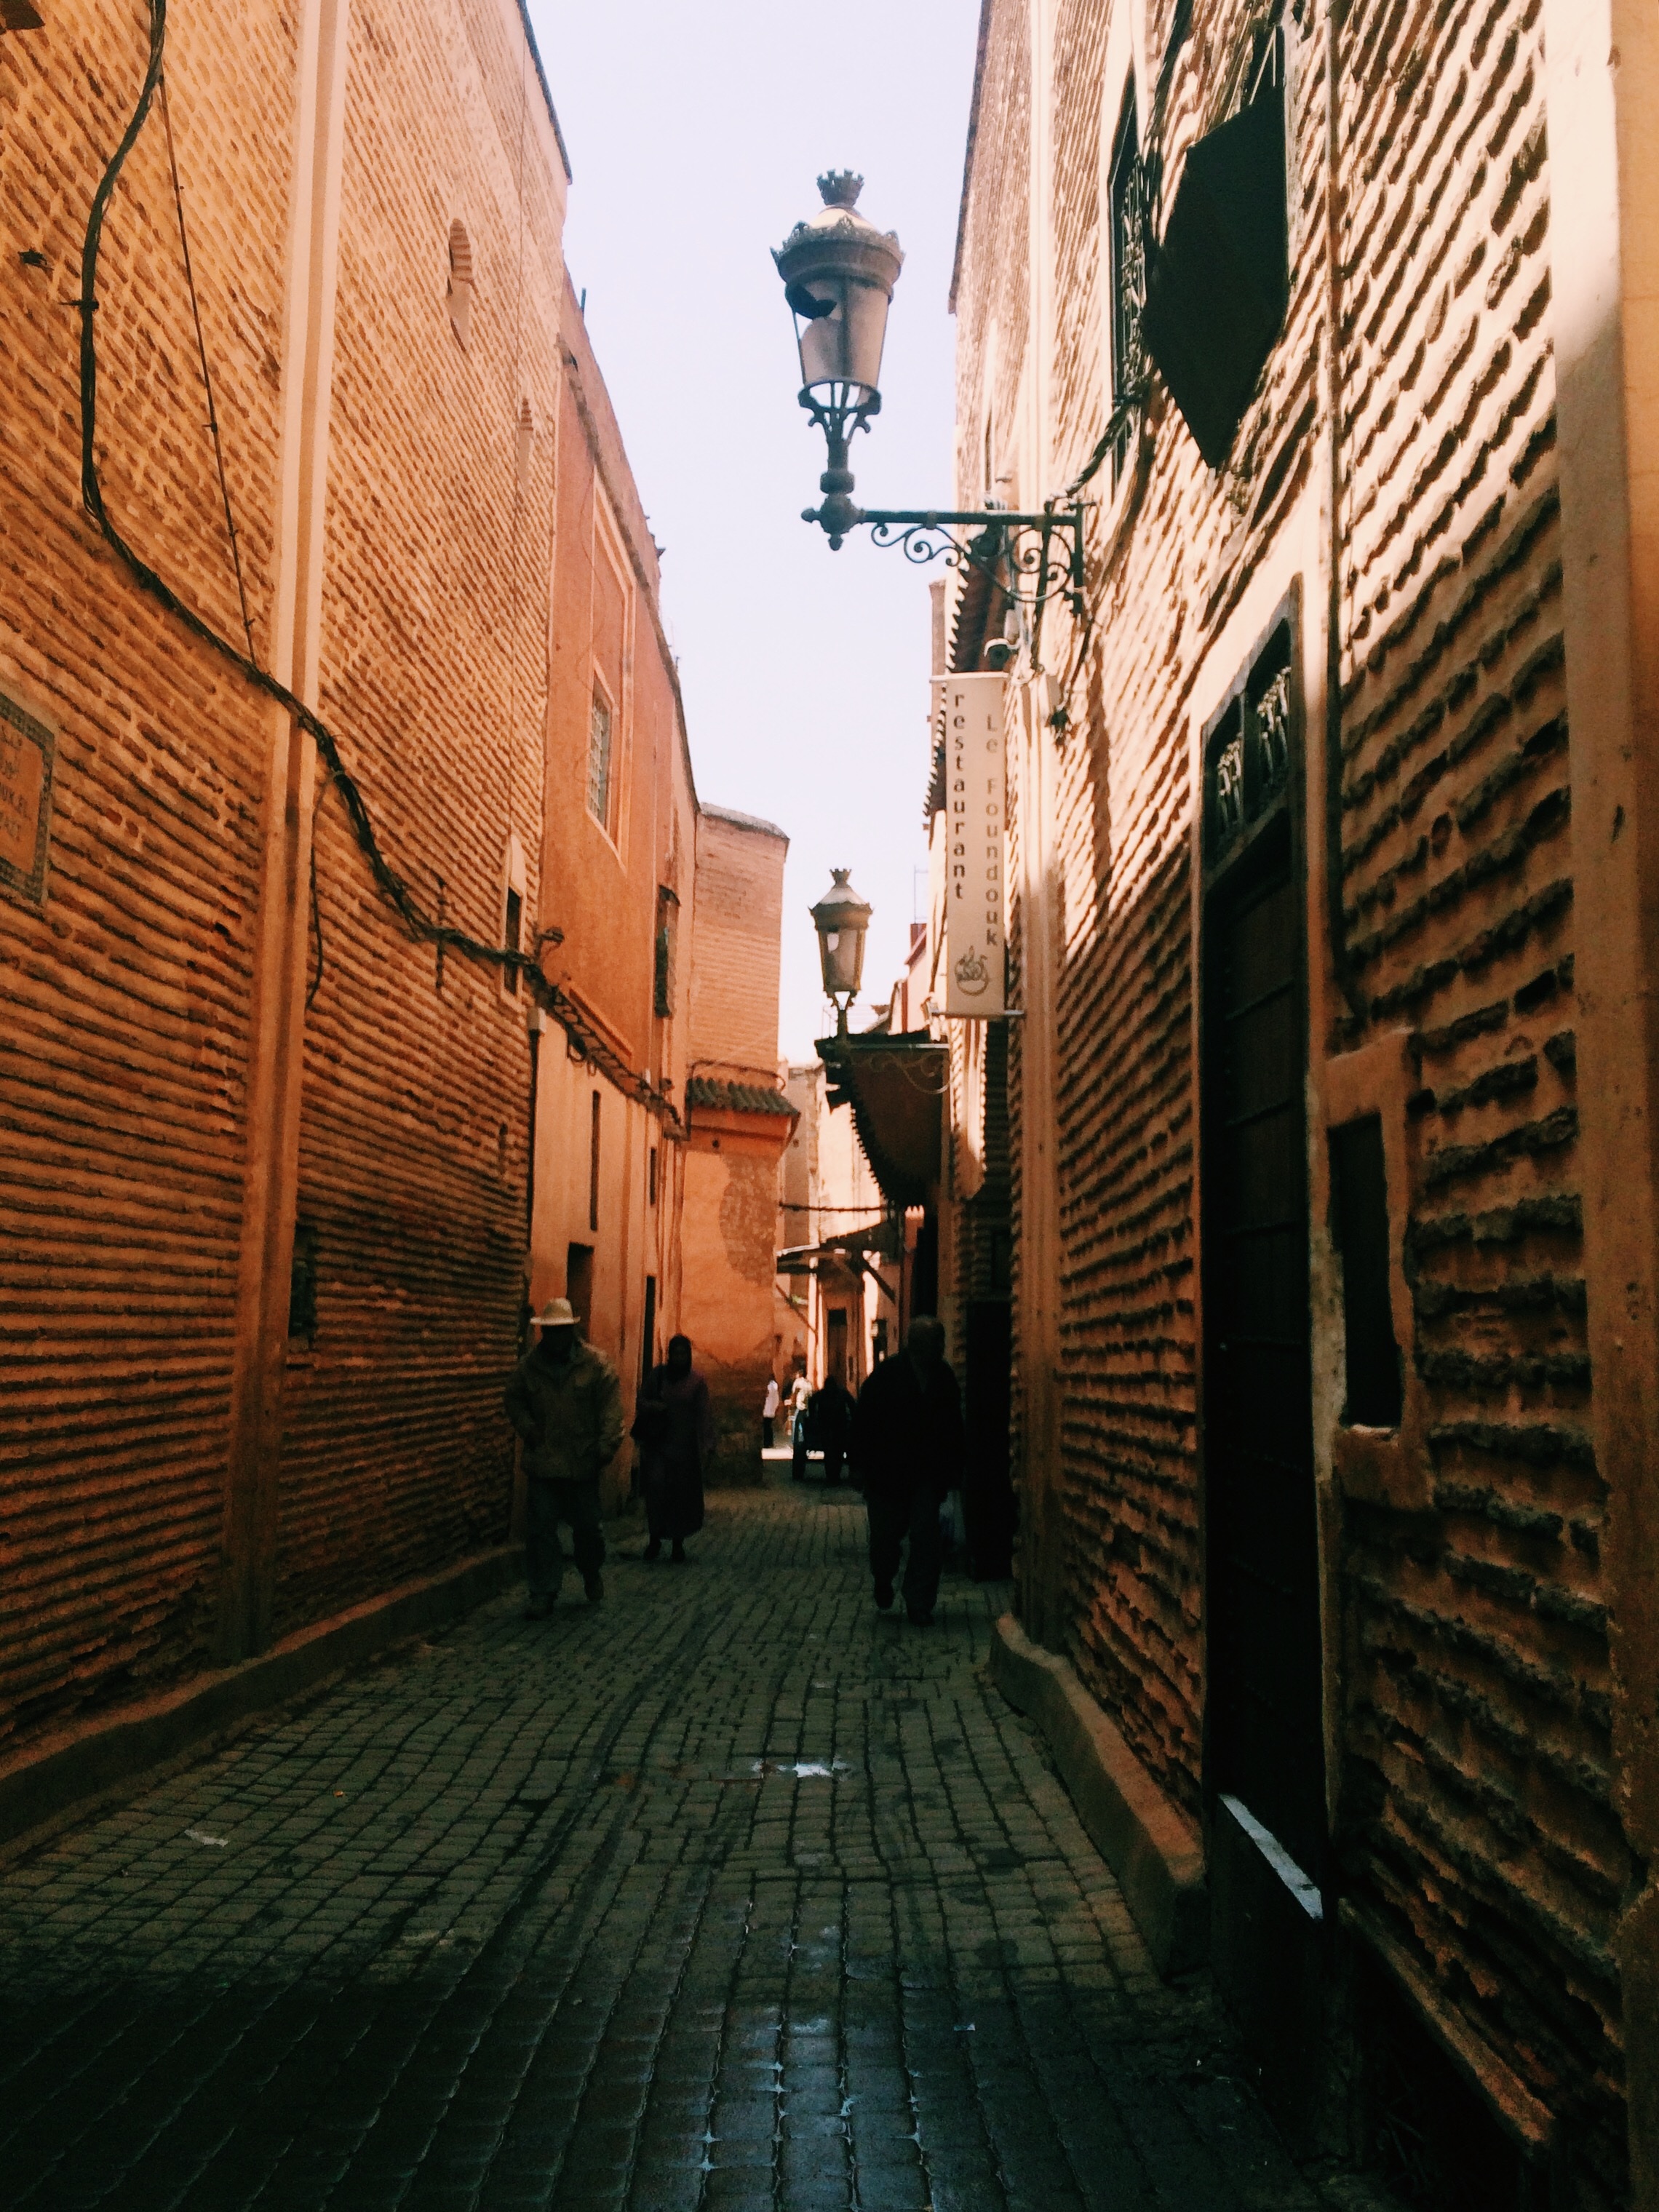
road, street, town, alley, city, cityscape, downtown, evening, lane, infrastructure, neighbourhood, urban area, human settlement, nonbuilding structure